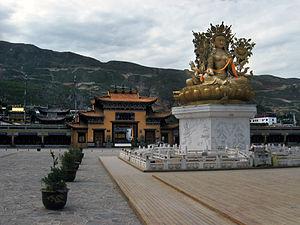
Le temple de Longwu dont le nom complet est monastère de Rong Gonchen, également appelé Wutun le Bas, Longwusi, Rongwu ou Rongwo, est un monastère du bouddhisme tibétain situé dans le comté de Tongren, préfecture autonome tibétaine de Huangnan, province du Qinghai, en République populaire de Chine et se trouve à 186 km de Xining.